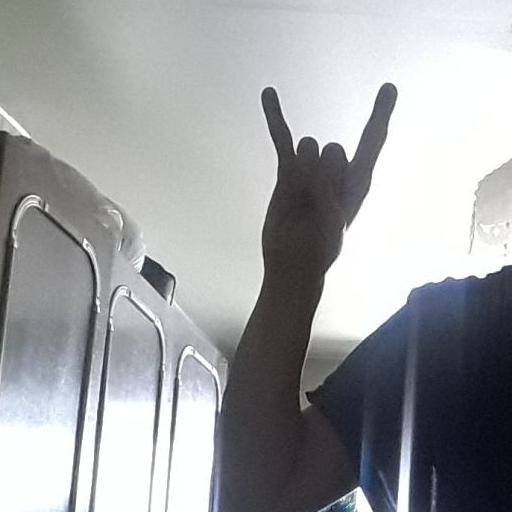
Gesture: rock